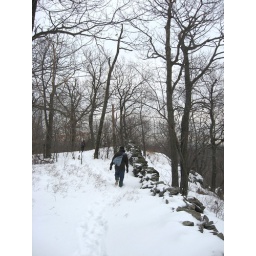
These dry stone walls run for miles through the woods and over the ridges.